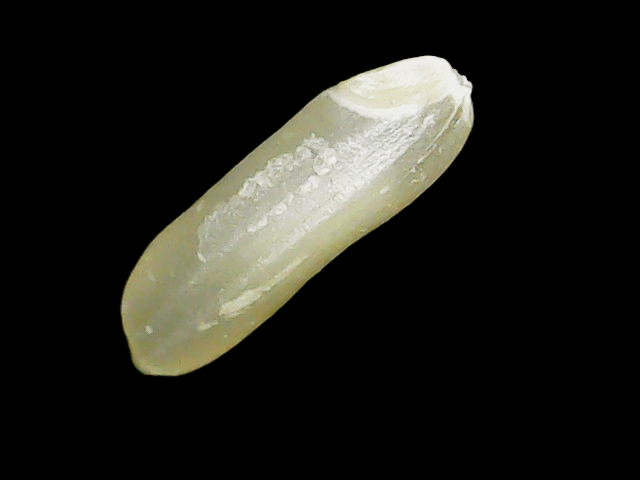
Rice variety: Binadhan24